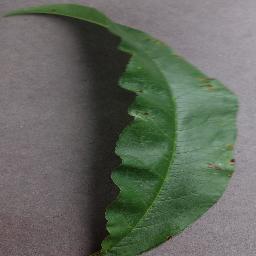
Label: Peach___Bacterial_spot